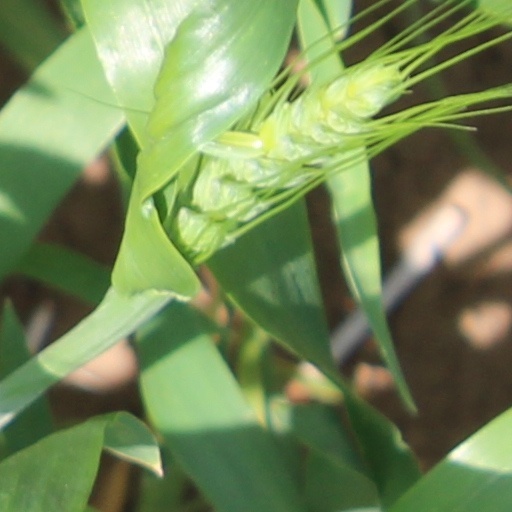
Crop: wheat